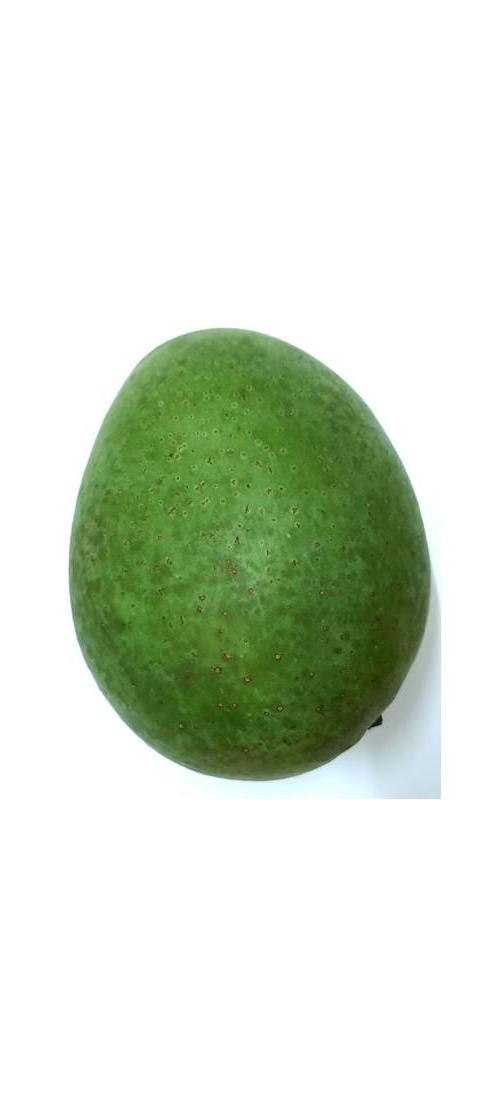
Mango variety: Ashshina Zhinuk